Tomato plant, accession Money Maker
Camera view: bottom (45 deg); turntable rotation: 150 degrees
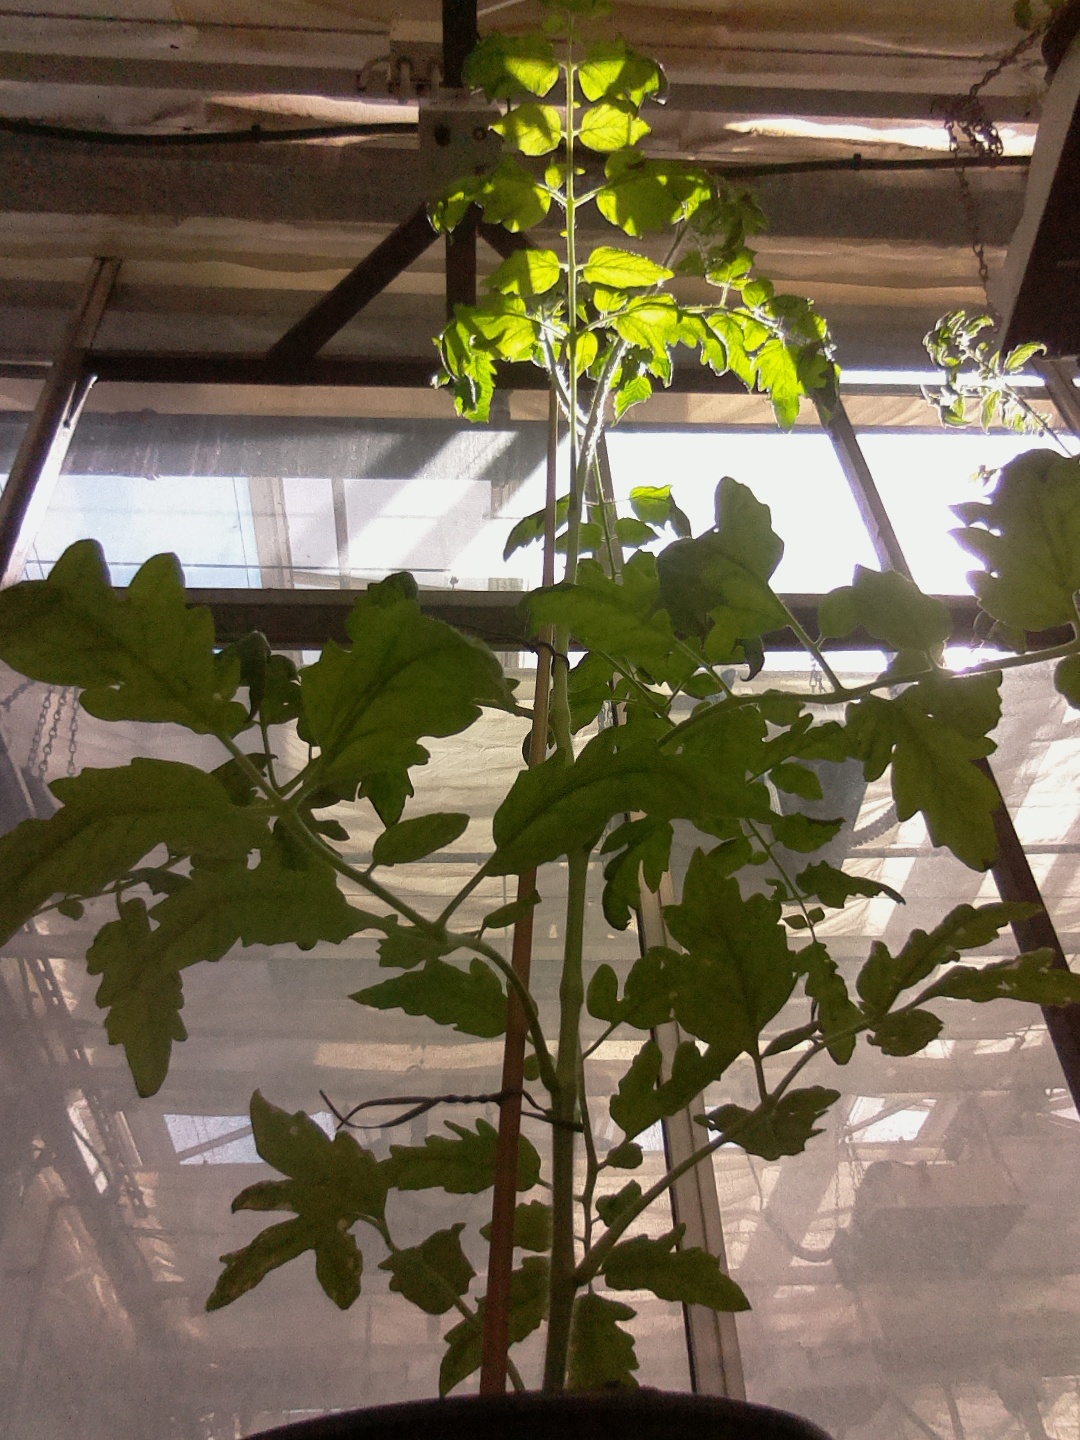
BBCH growth stage 53: 3 inflorescences visible